Serbs of Croatia

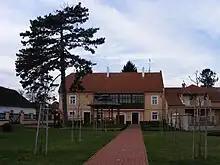
House in Dalj where Milutin Milanković was born, today hosts the Cultural and Scientific Center

There was a population movement from the Ottoman territories into Venetian Dalmatia in this period. The Venetian government welcomed immigrants, as they protected possessions against the Ottomans. The Morlachs, former Ottoman subjects, helped Venice triple its size in Dalmatia. The bishop of Makarska described how many people migrated from the Ottoman Empire to Venetian territories. Major population movements into Venetian Dalmatia occurred during the 1670s and 1680s. In the summer of 1685, Stjepan I. Cosmi, the Archbishop of Split, wrote that Morlach leader Stojan Janković had brought 300 families with him to Dalmatia, and also that around Trogir and Split, there were 5,000 refugees from Ottoman lands, without food; this was seen as a serious threat to the defence of Dalmatia. Grain sent by the Pope proved insufficient, and these were forced to launch expeditions into Ottoman territory. Under Janković's leadership Serbs settled in Dalmatia in several waves. In July 1684. around 9000 Serbs settled around the borders of Dalmatia. By the end of the same year, 1500 Serb families moved from Zagora into Venice territory and the same migration happened in March 1685. when 600 families moved from Cetina under their chieftain Peraičić The military border was returned in 1881 to the Kingdom of Croatia-Slavonia. In 1918, it became part of the State of Slovenes, Croats and Serbs, which immediately joined the Kingdom of Serbia to form the Kingdom of Yugoslavia.